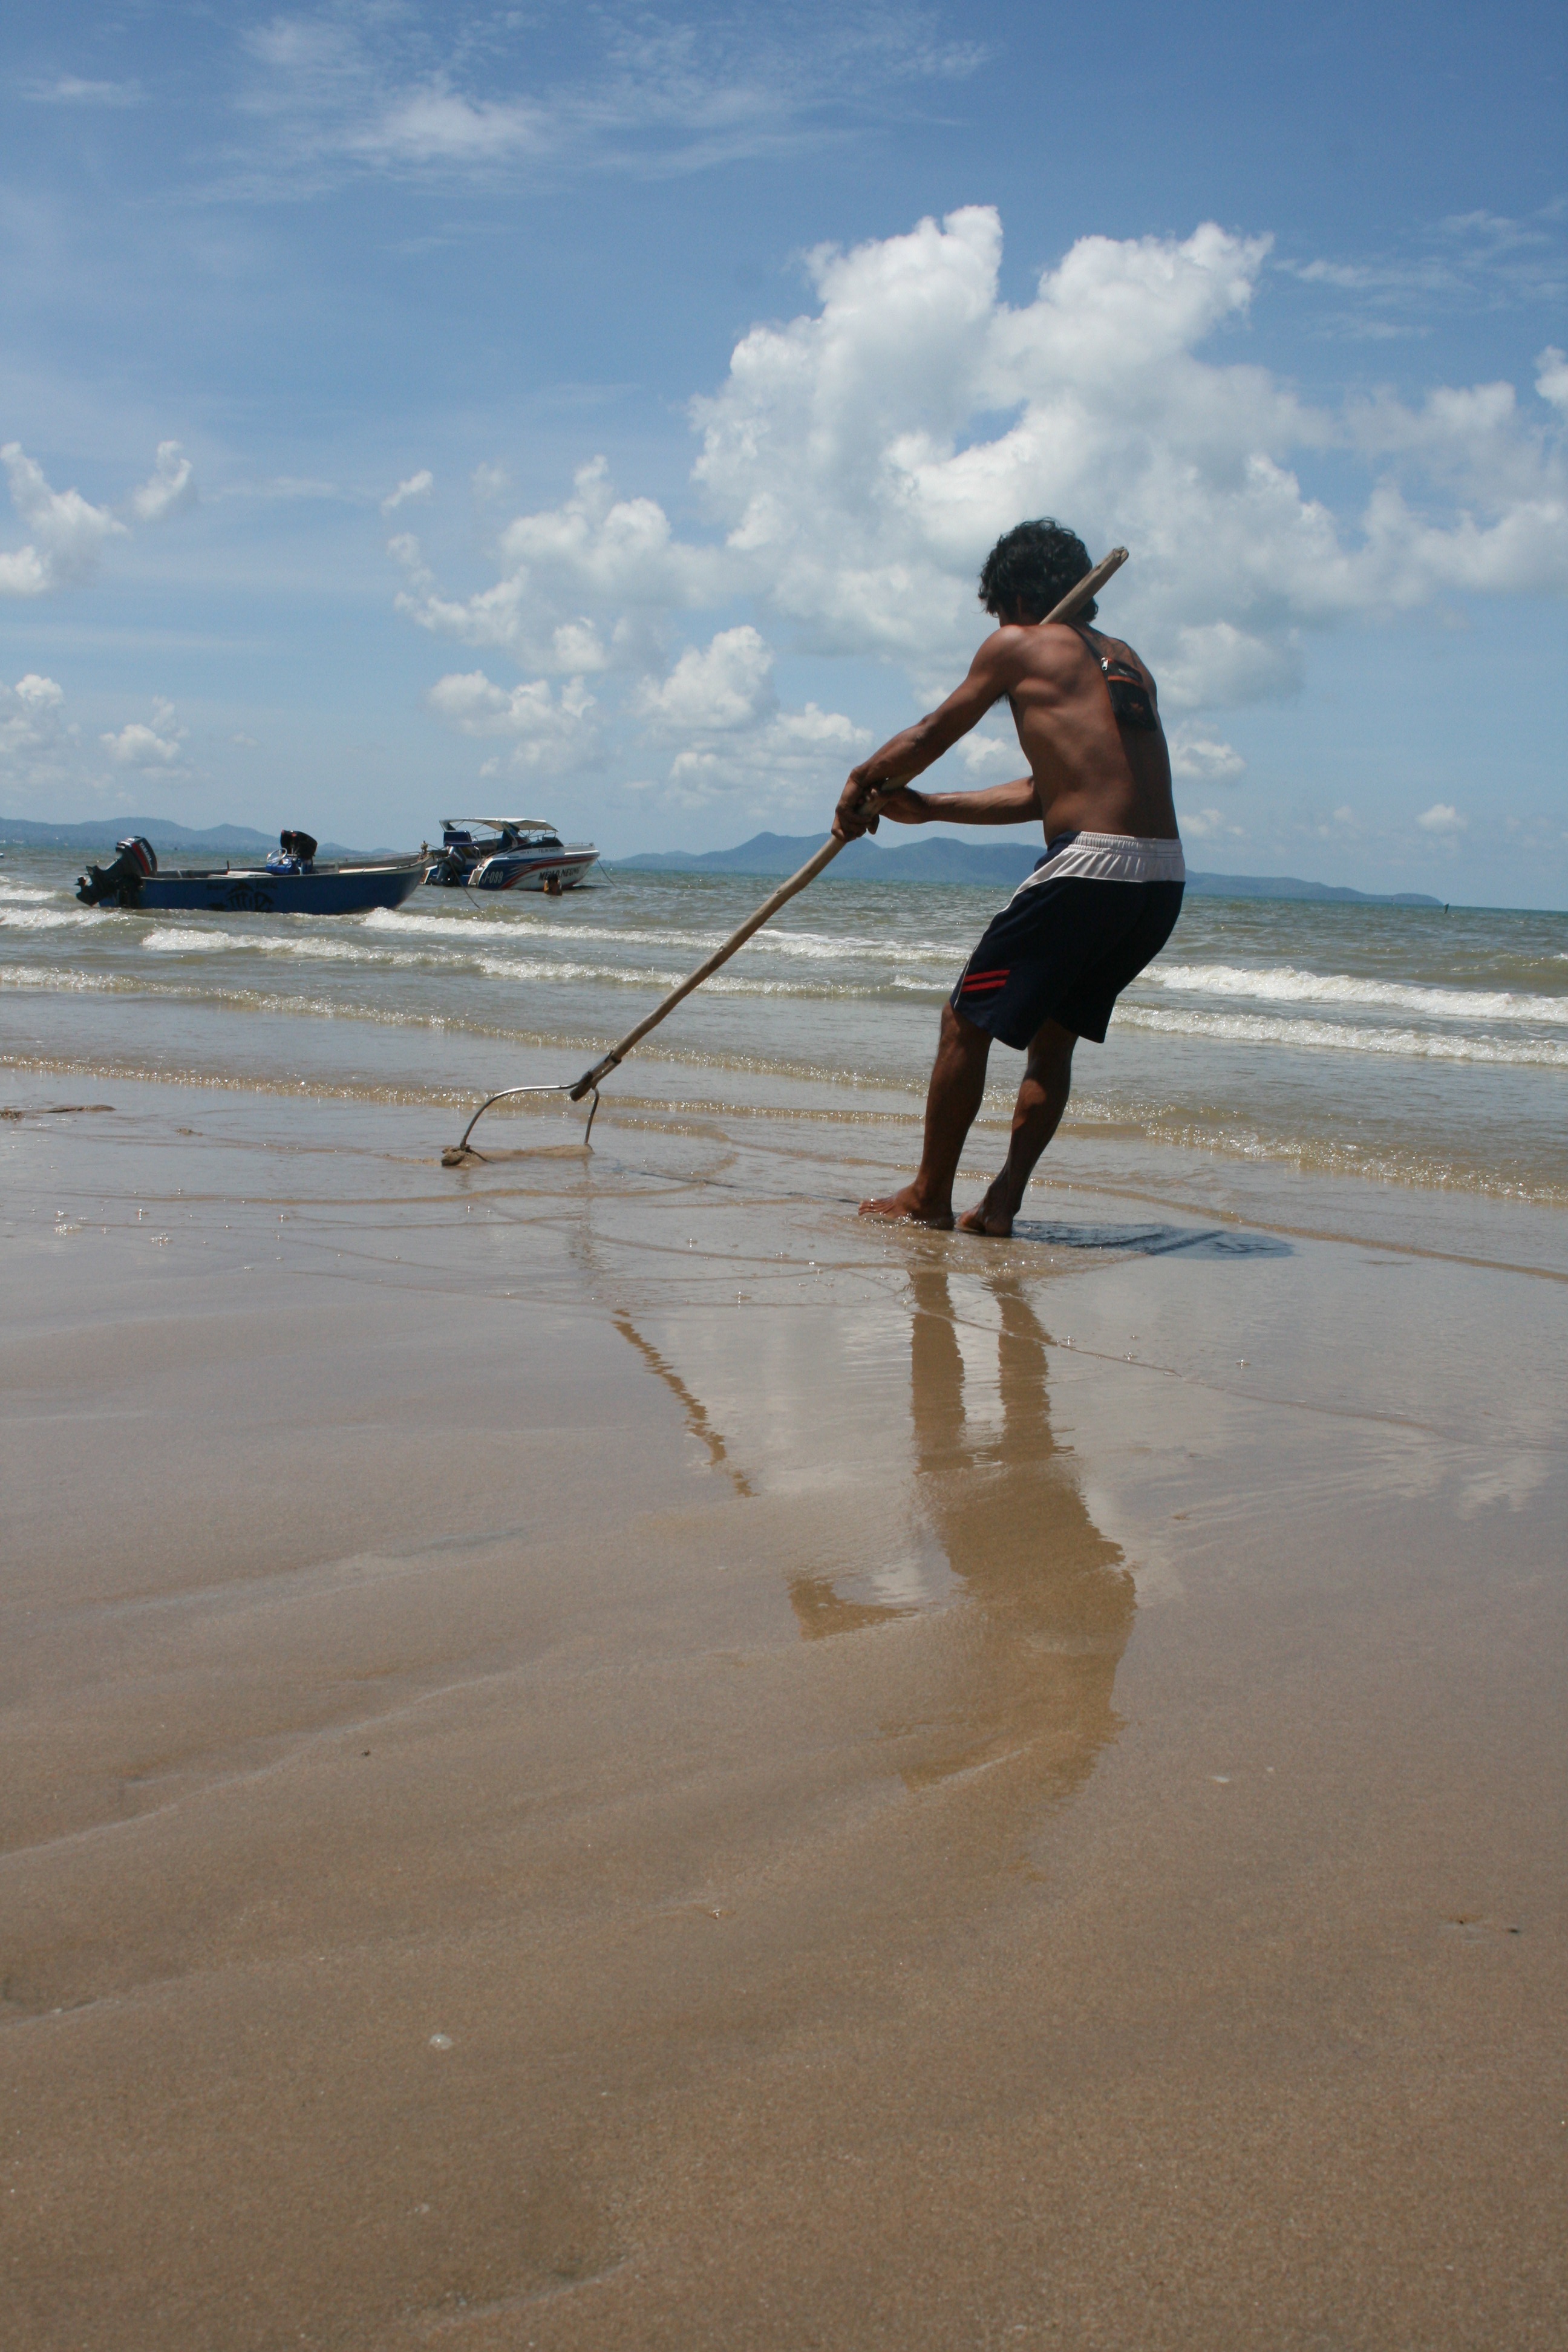
beach, landscape, sea, coast, water, nature, sand, ocean, shore, wave, vacation, paddle, holiday, thailand, body of water, clouds, fischer, by the sea, crab visitors, mudflat